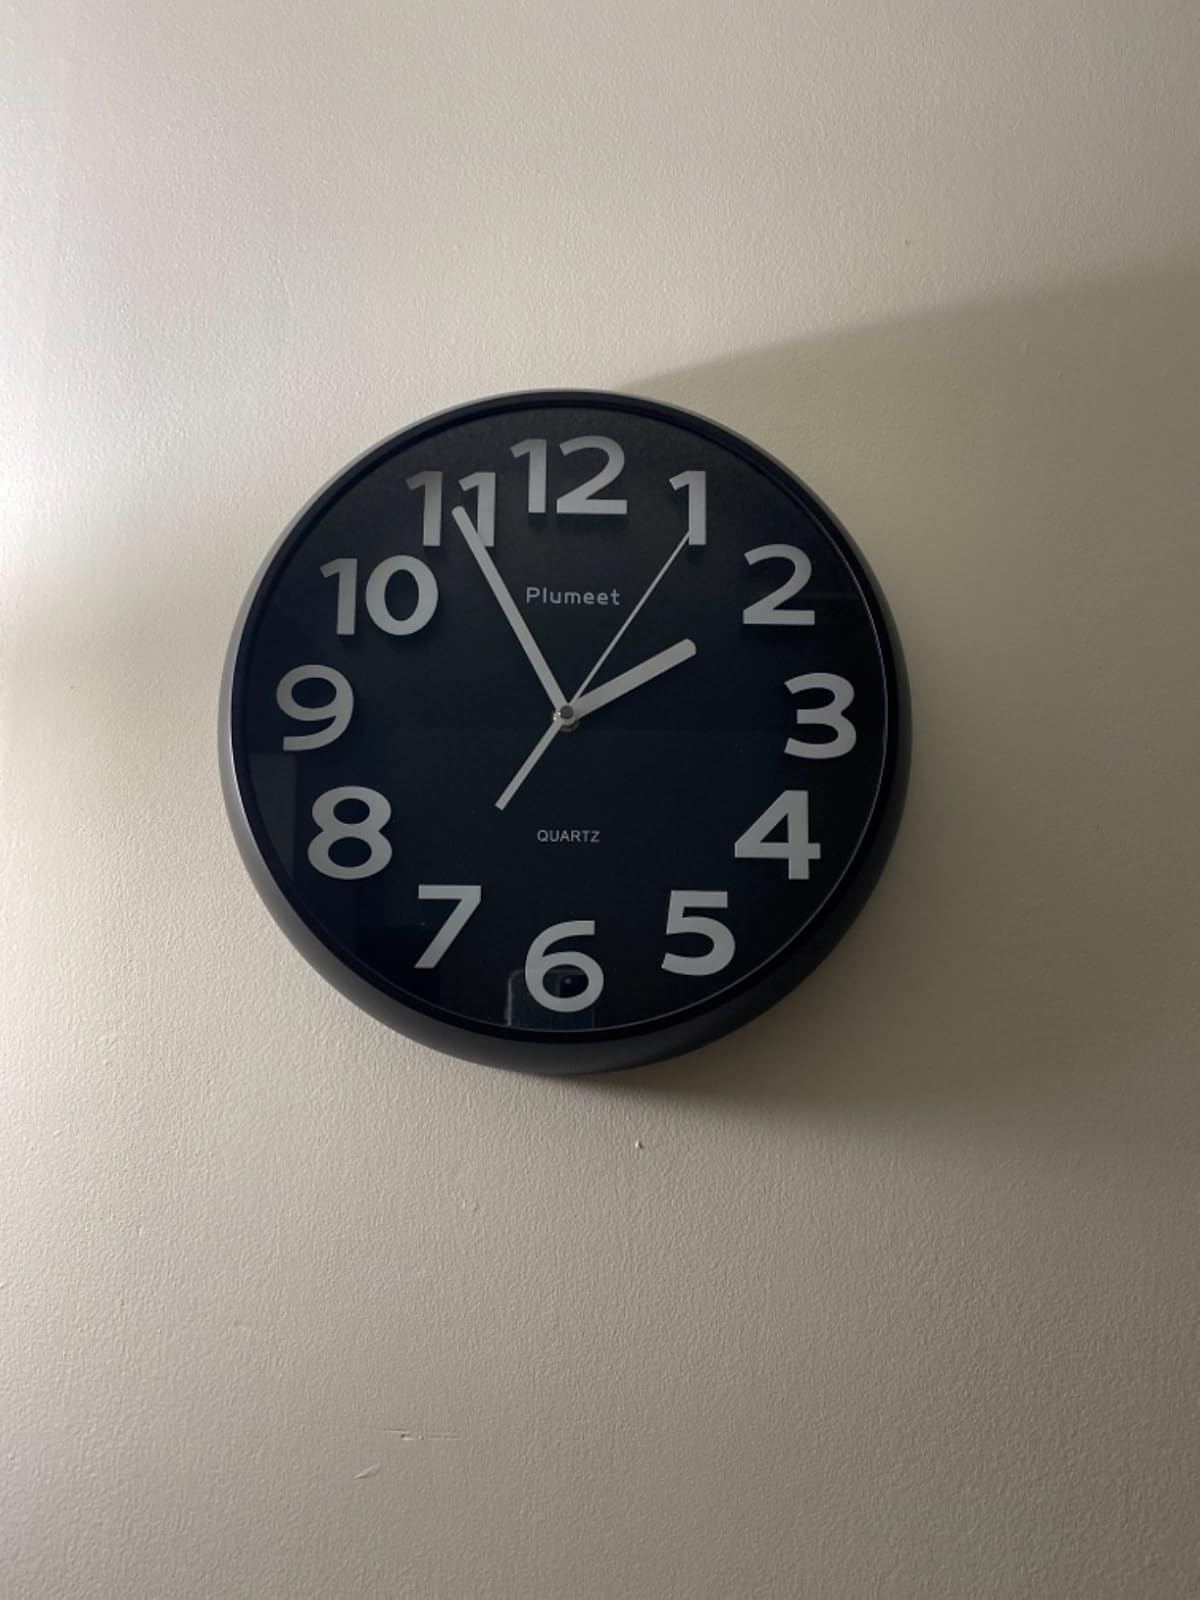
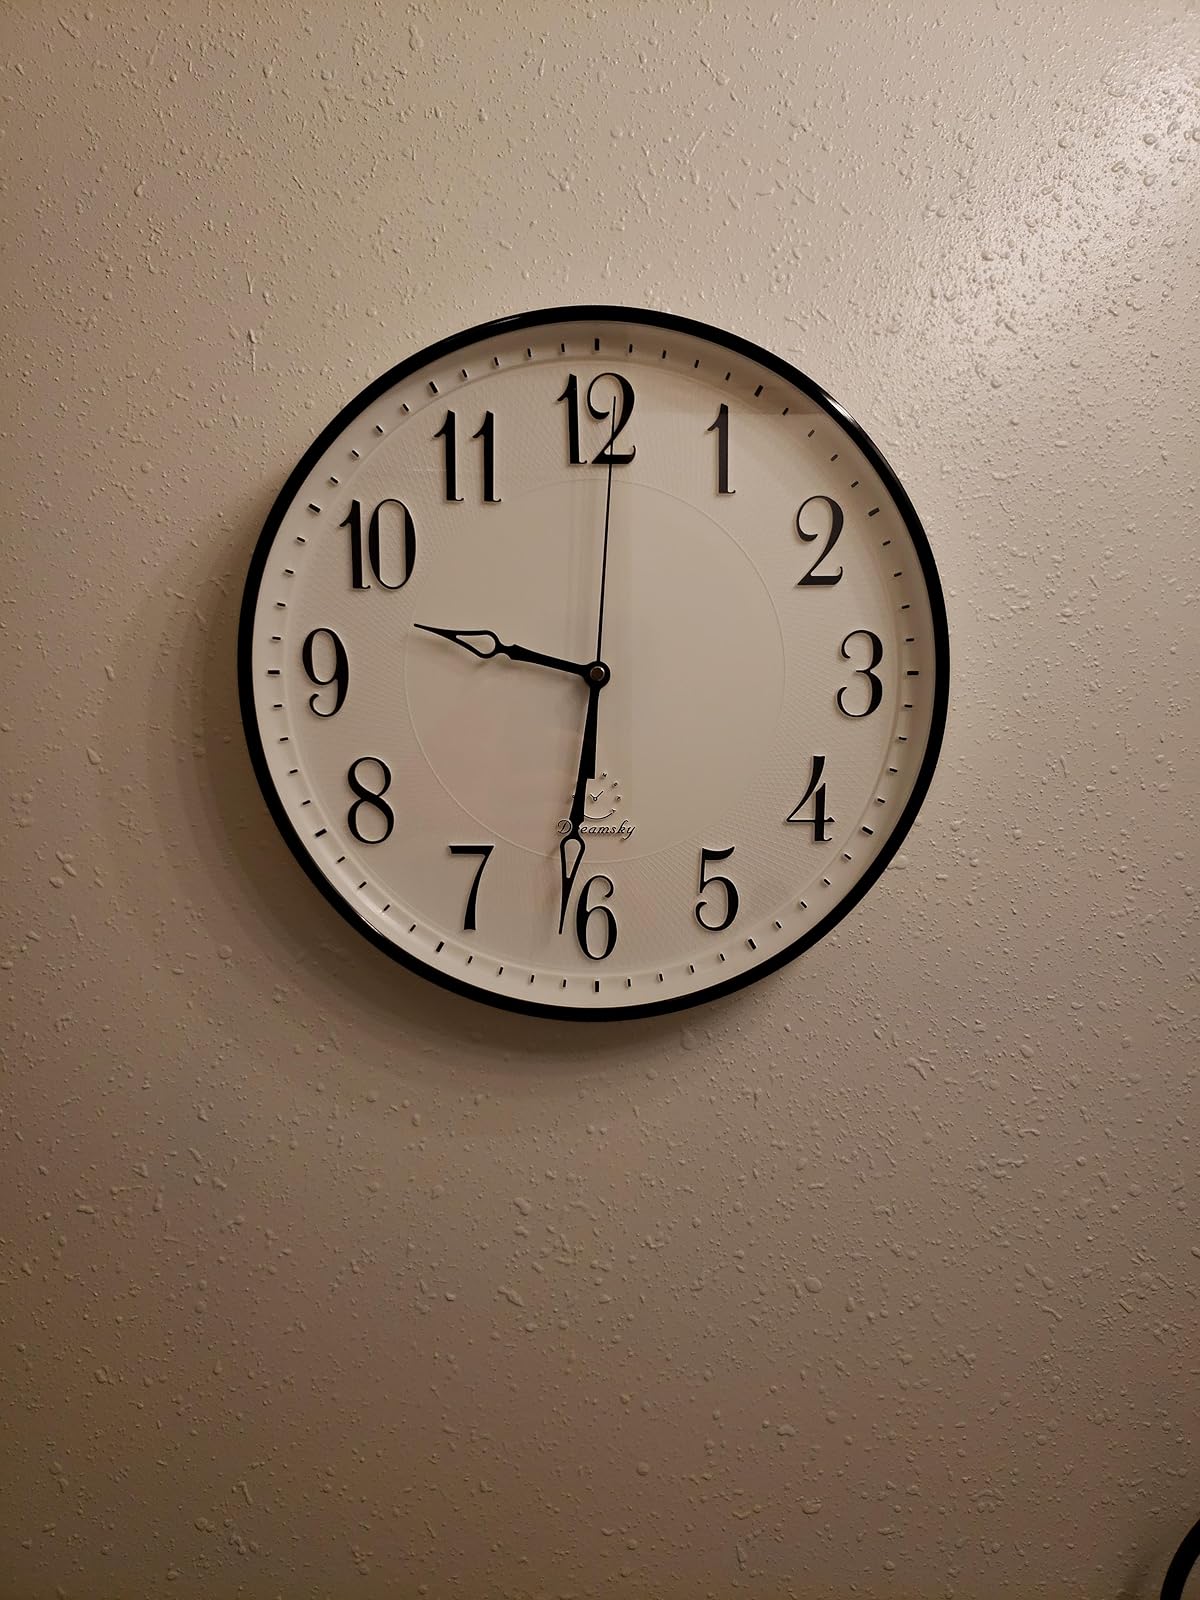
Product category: clock
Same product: no